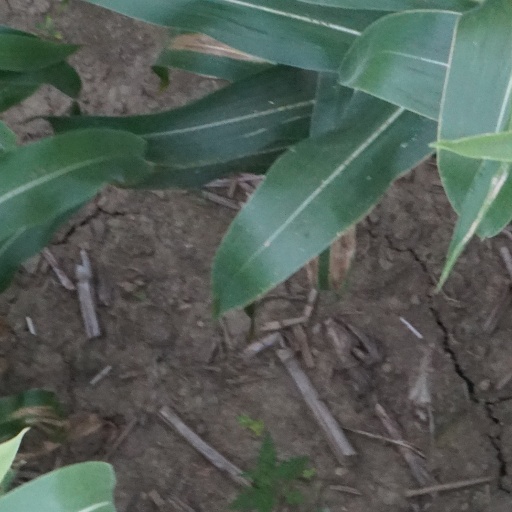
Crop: maize; corn